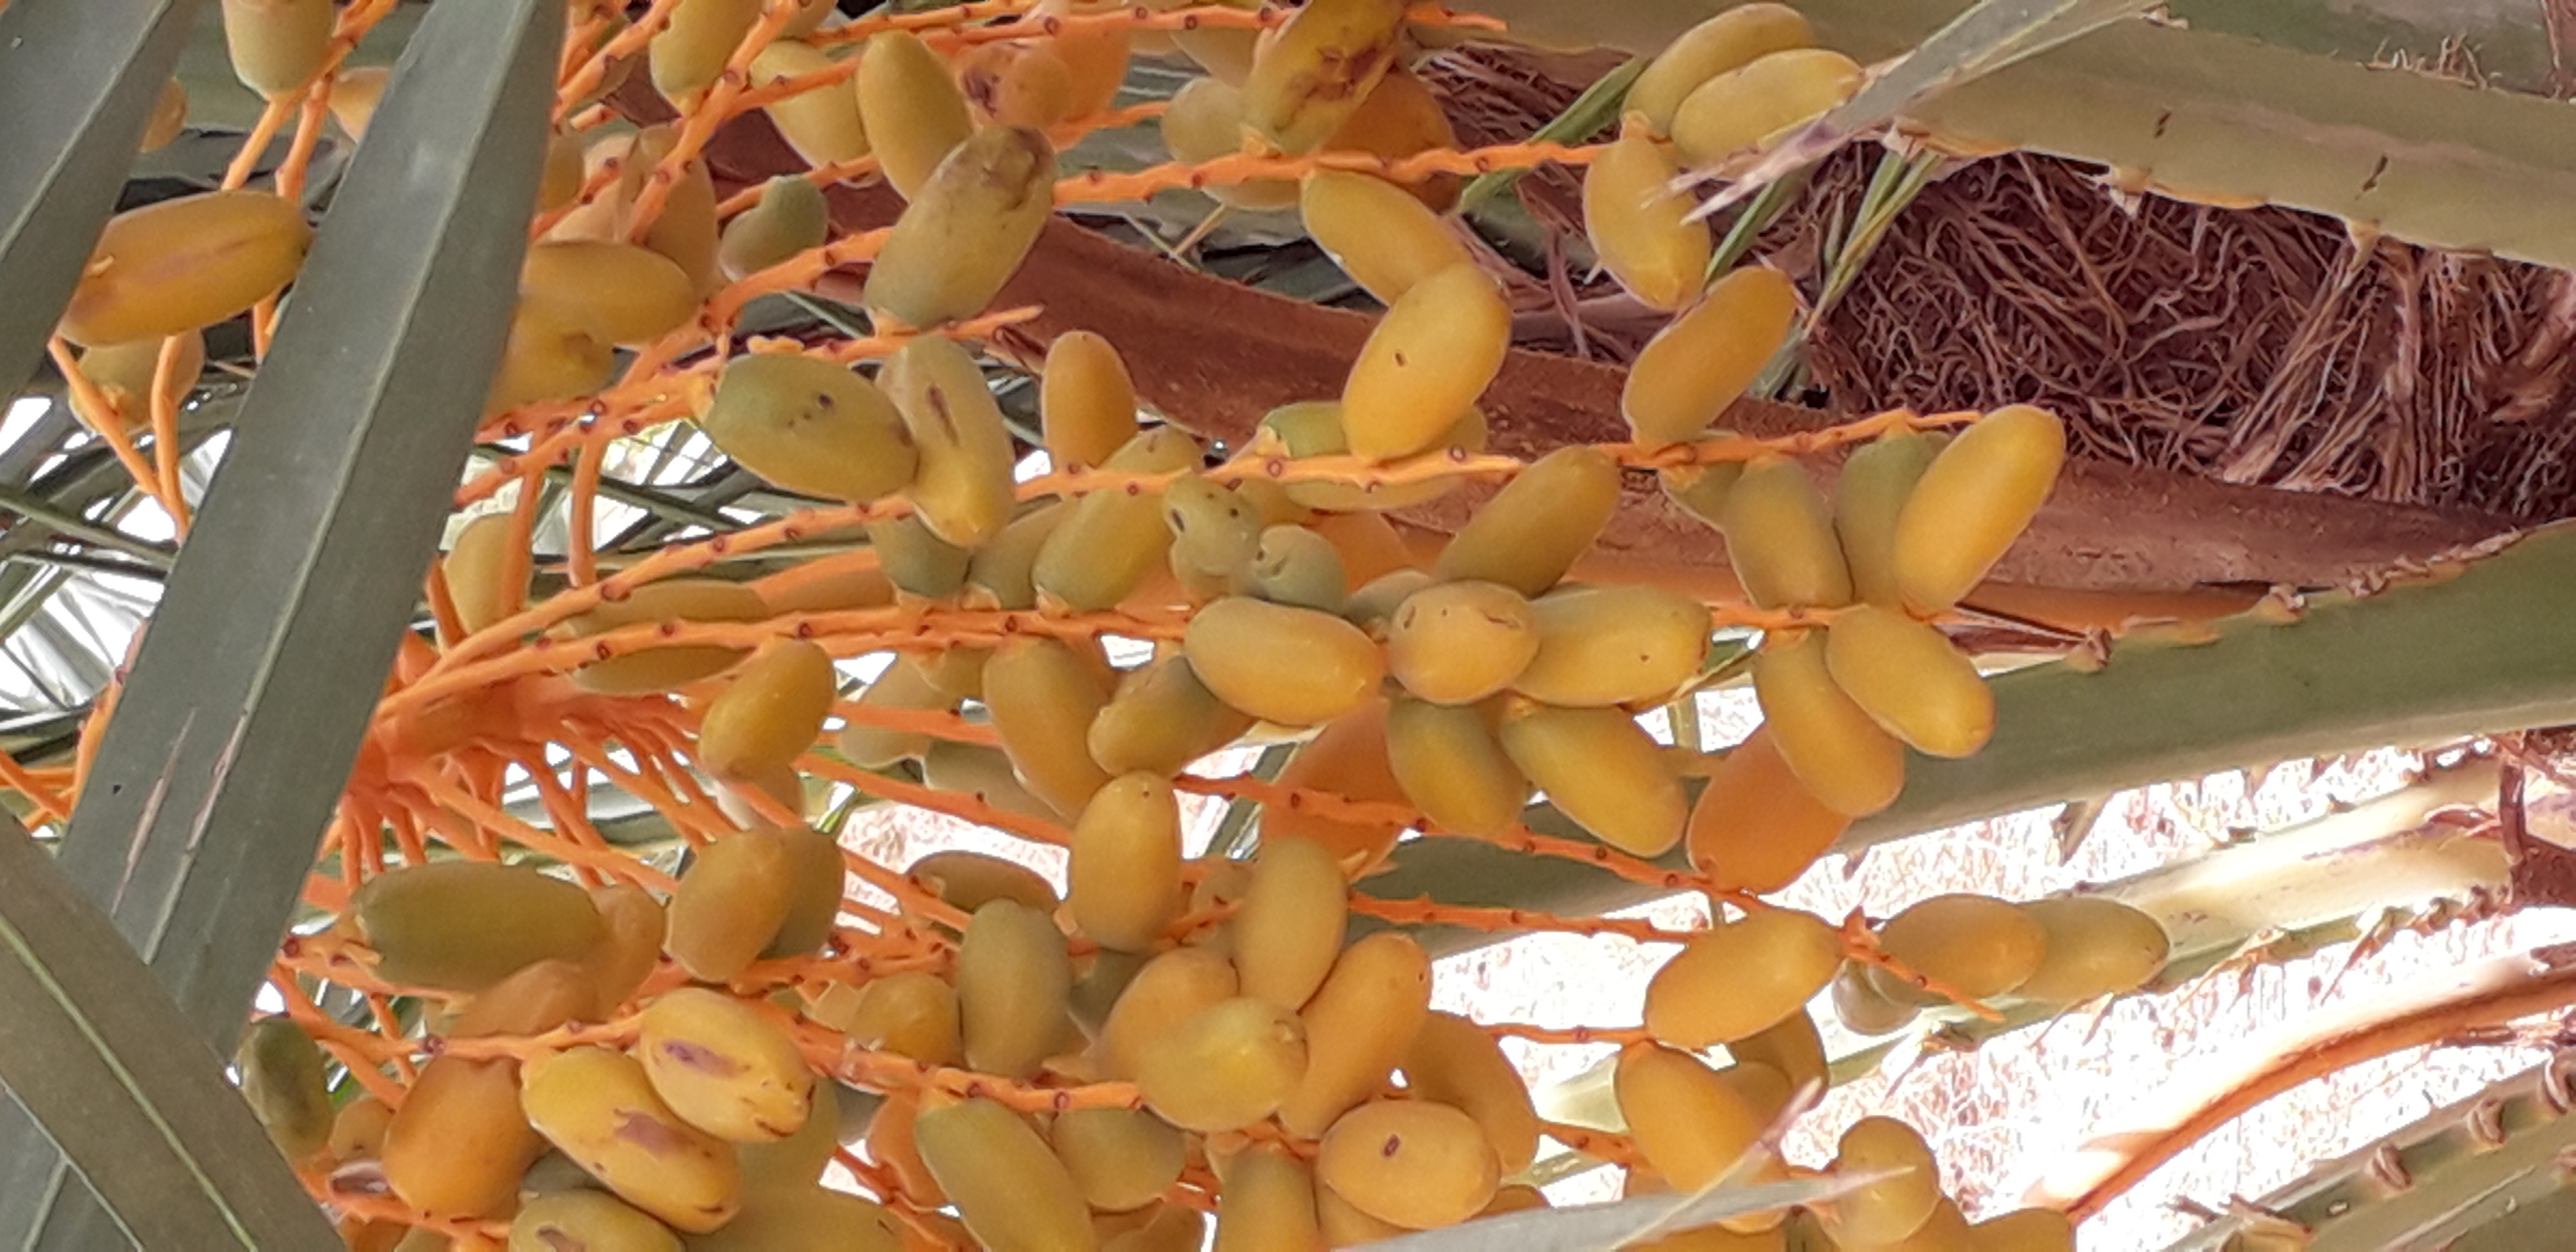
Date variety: kholt